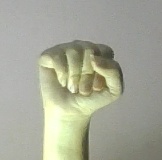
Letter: saad